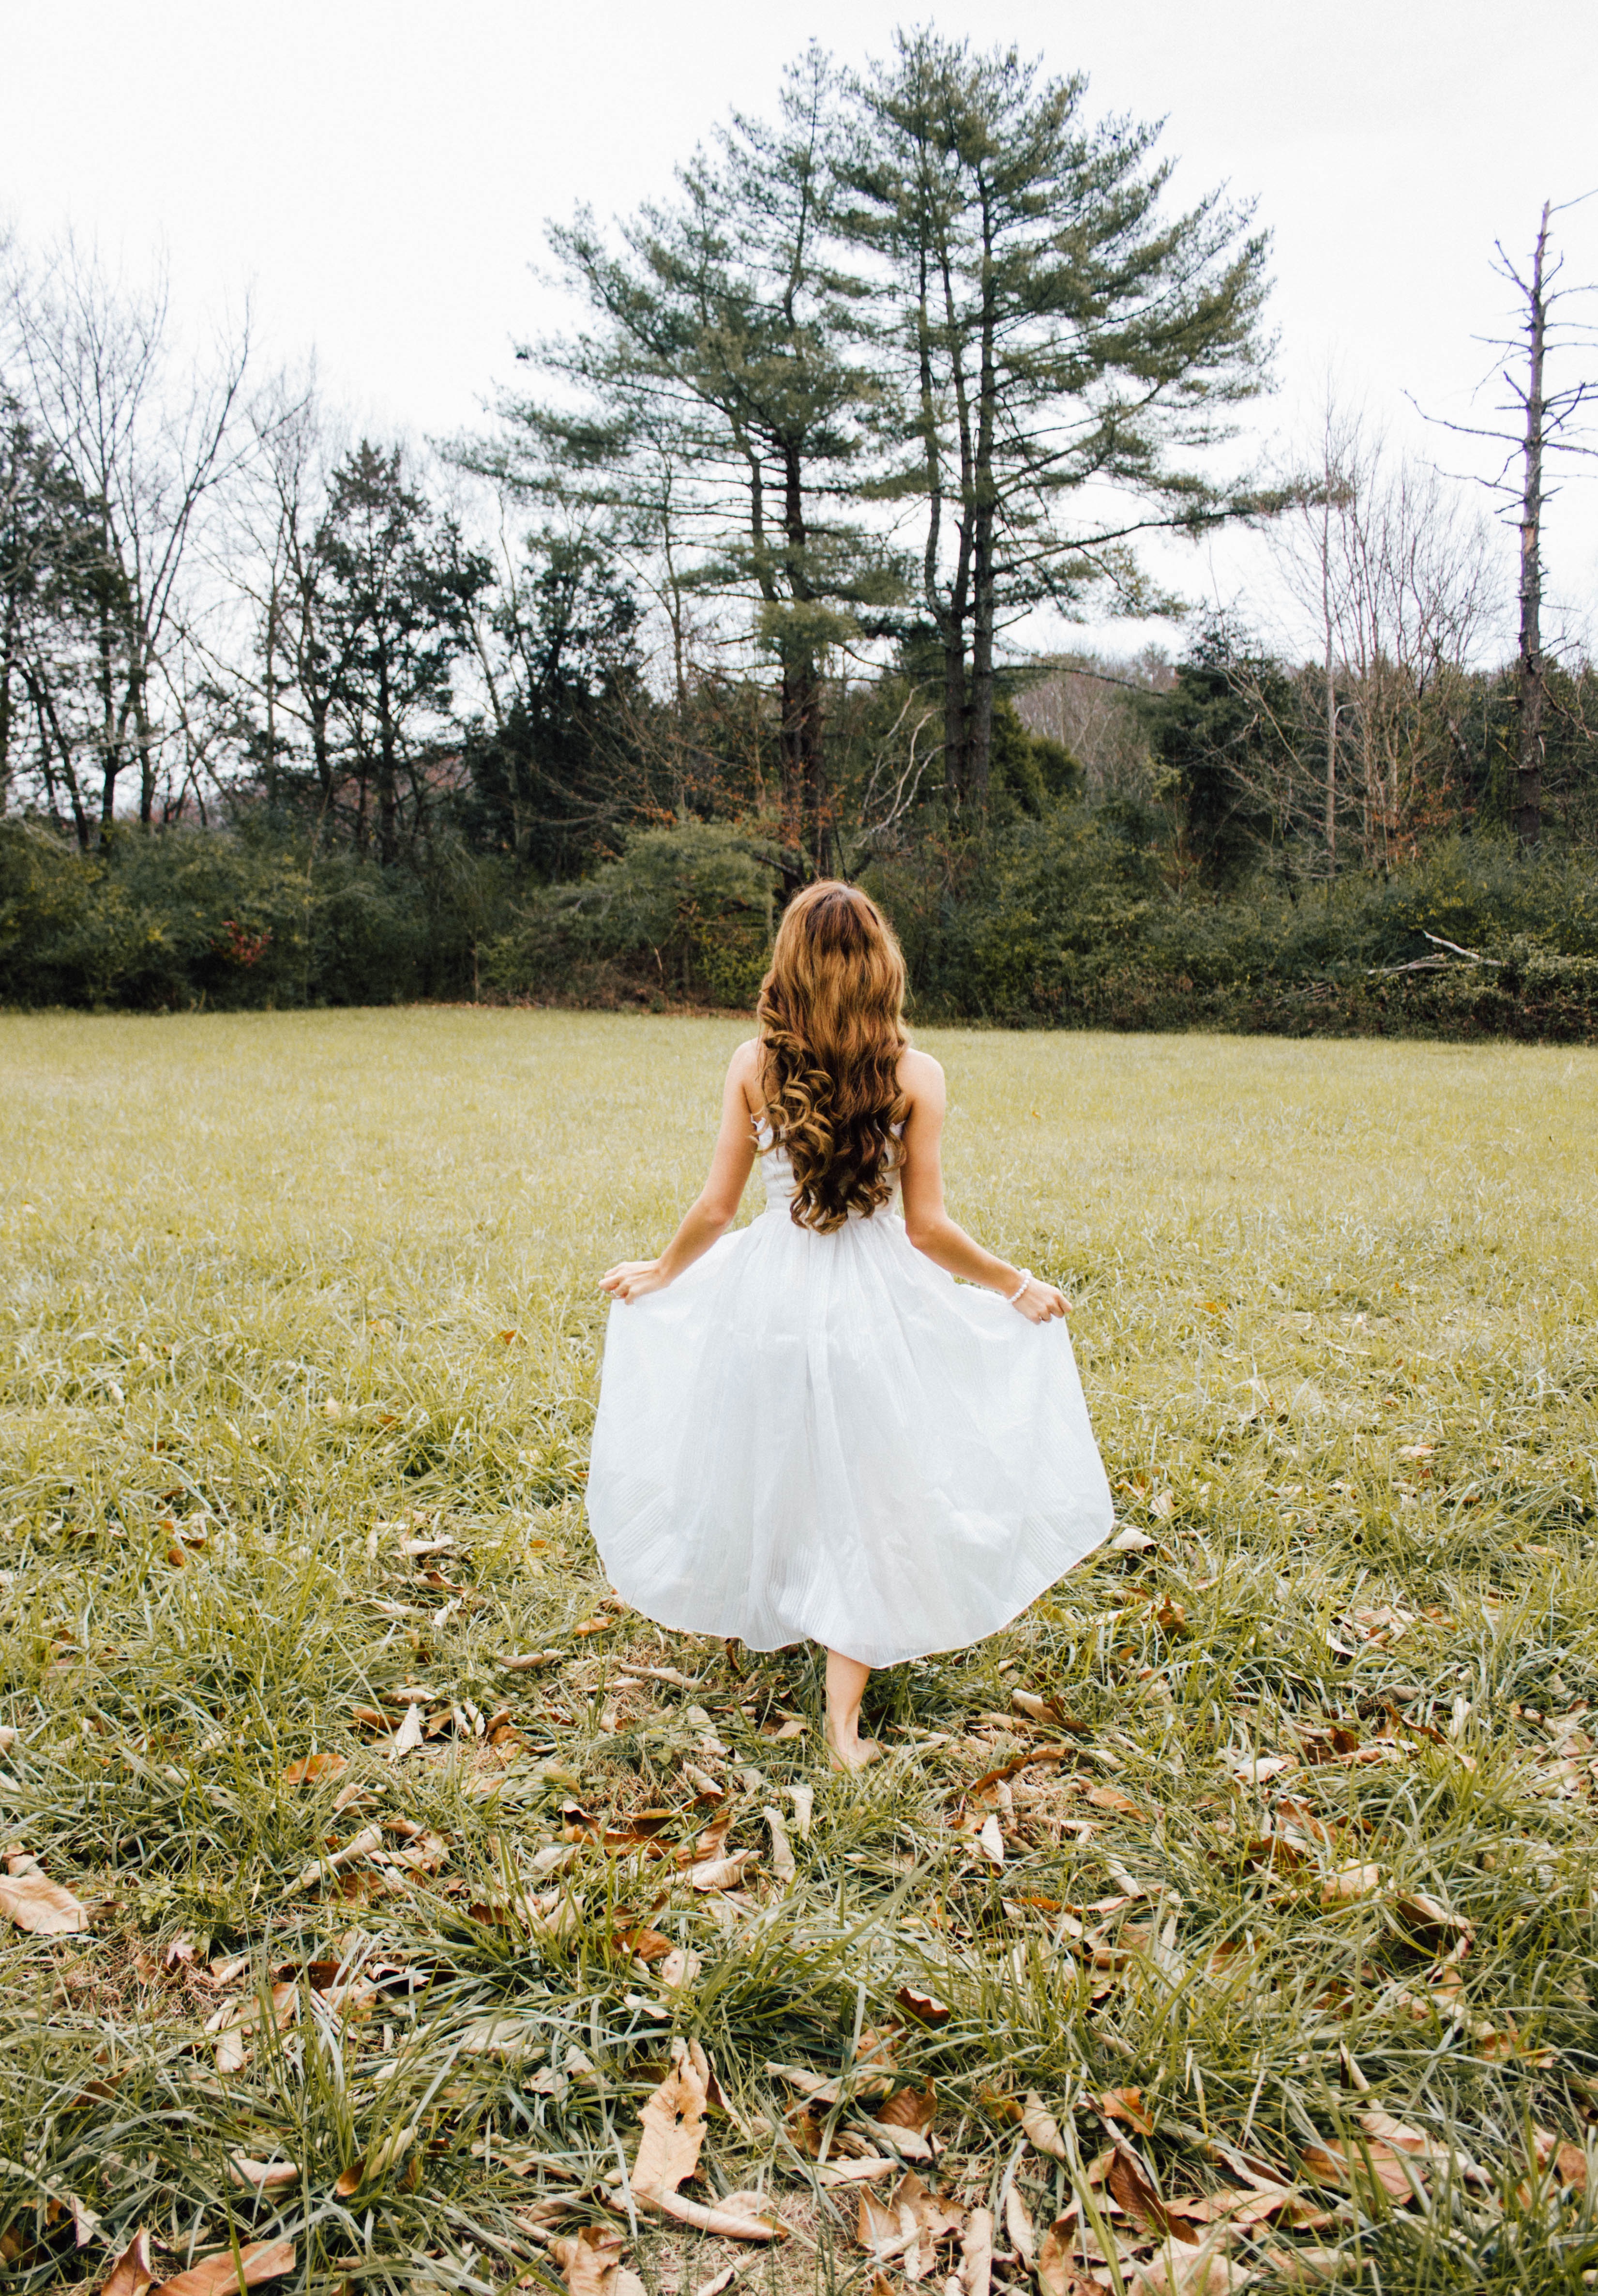
tree, person, woman, meadow, flower, lady, bride, white dress, dress, photograph, woodland, gown, bridal clothing